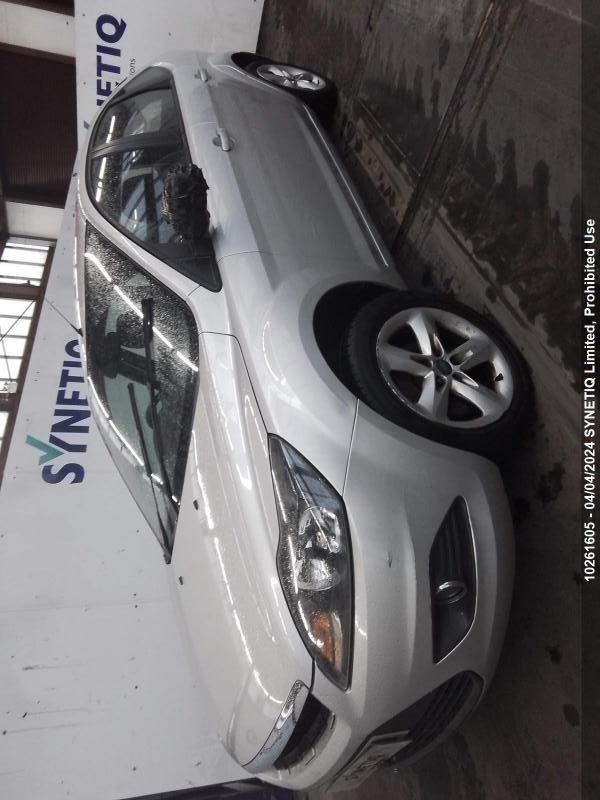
Aucun dommage détecté.
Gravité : aucun